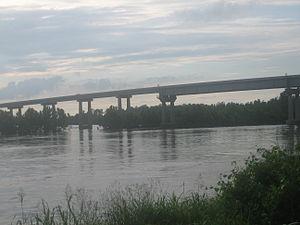
La ville américaine de Coushatta est le siège de la paroisse de Red River, dans l’État de la Louisiane. Elle comptait 1 964 habitants lors du recensement de 2010.